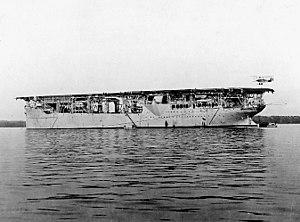
Créés peu après l'invention de l'aviation militaire pendant la Première Guerre mondiale, les porte-avions ont d'abord été considérés comme des bâtiments auxiliaires et n'ont joué un rôle majeur dans la guerre navale qu'à partir de la Seconde Guerre mondiale. Il a fallu l'attaque de Pearl Harbor de décembre 1941 pour démontrer la supériorité de l'aviation embarquée sur la grosse artillerie des navires de ligne, grâce à sa portée incomparablement plus grande pour une force de frappe équivalente. La bataille de la mer de Corail, en mai 1942, est le premier affrontement uniquement aéronaval de l'histoire, dans lequel les forces navales japonaises et américaines s'affrontèrent par avions interposés sans jamais être à portée de canon. En 1944-45, les plus grands cuirassés japonais jamais construits coulent sous les attaques de l'aviation embarquée américaine.